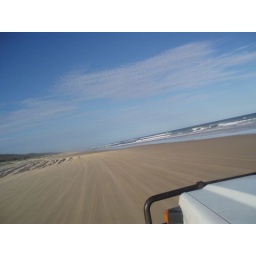
Driving along the beach on fraser Island, the biggest sand island in the world